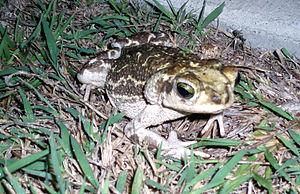
Peltophryne empusa est une espèce d'amphibiens de la famille des Bufonidae.